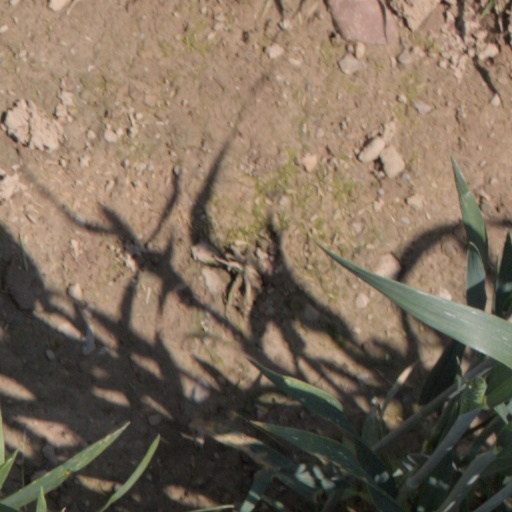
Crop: wheat